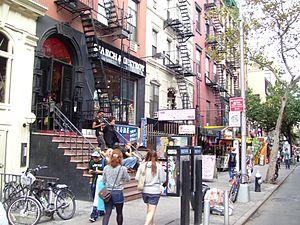
La 8ᵉ Rue est une voie de Manhattan à New York qui s'étend entre la troisième et la Sixième Avenue. Entre la Troisième Avenue et l'Avenue A, elle prend le nom de St. Mark's Place.